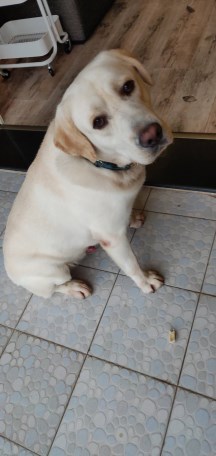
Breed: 3580-n000122-Labrador_retriever